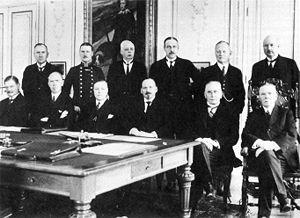
1928 est une année bissextile commençant un dimanche.
Le gouvernement Lindman II est à la tête du royaume de Suède de 1928 à 1930.